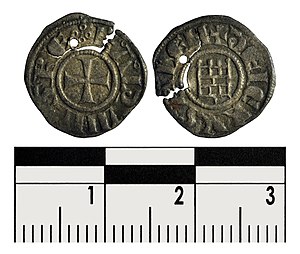
Balduin 3. af Jerusalem / Arvefølgen
Knækket mønt udstedt under Balduin 3.'s styre (1143-1163). Mønten viser Jerusalems citadel på bagsiden.
Balduin 3. var konge af Jerusalem fra 1143 til 1163. Han var den ældste søn af Dronning Melisende og Kong Fulko af Jerusalem. Han blev konge, mens han stadig var barn, og blev først overskygget af sin mor Melisende, som han til sidst besejrede i en borgerkrig. Under hans regeringsperiode blev Jerusalem tættere allieret med det Det Byzantinske Rige, og Det 2. korstog forsøgte forgæves at erobre Damaskus. Balduin erobrede den vigtige egyptiske fæstning Ashkelon, men måtte også kæmpe mod Nur ad-Dins stigende magt i Syrien. Han døde barnløs og blev efterfulgt af sin bror Amalrik.